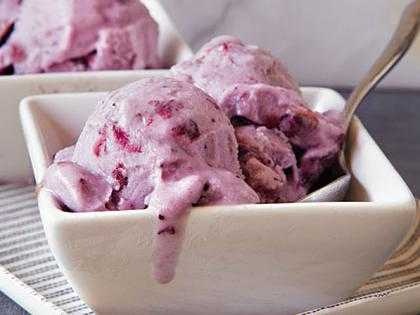
Label: Blueberry